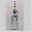
Label: bottle